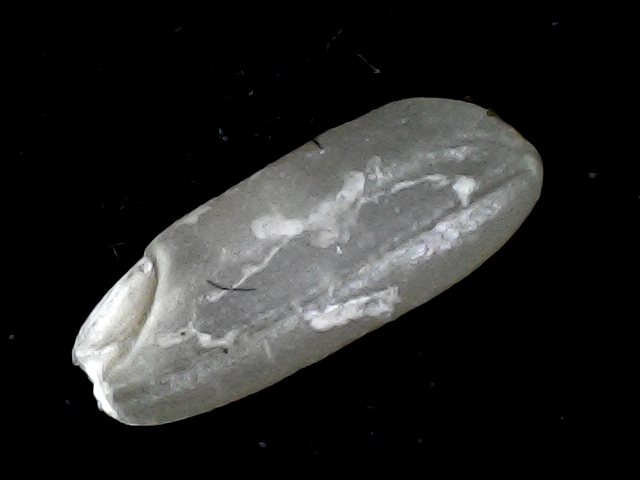
Rice variety: BD91